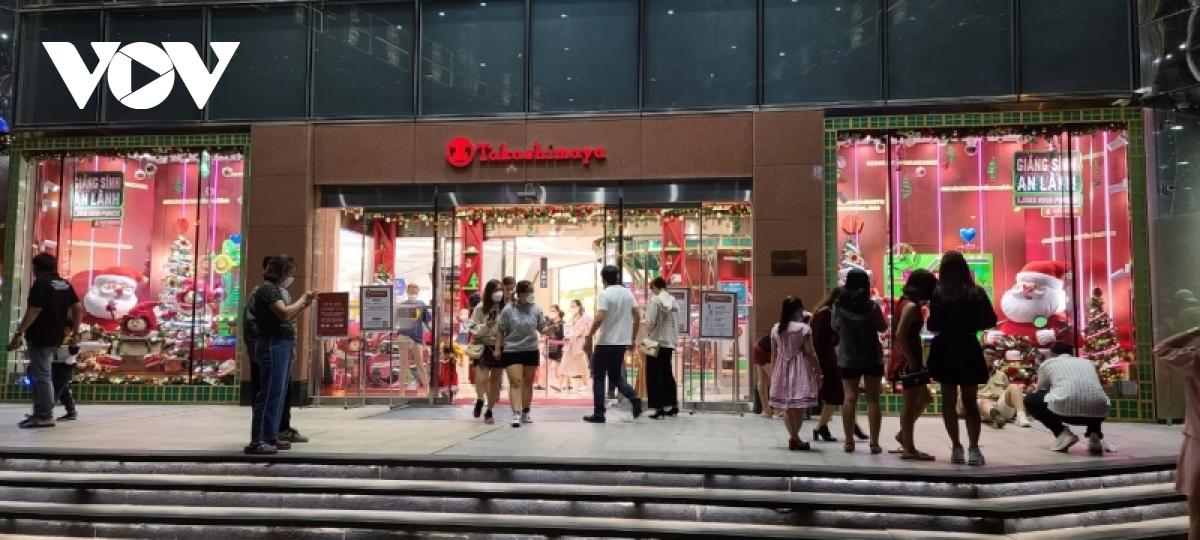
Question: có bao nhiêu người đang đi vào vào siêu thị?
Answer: có hai người đang tiến vào siêu thị